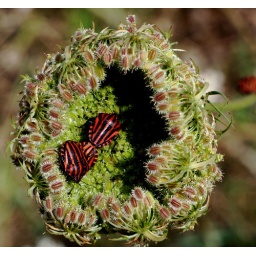
Bugs in a flower cup